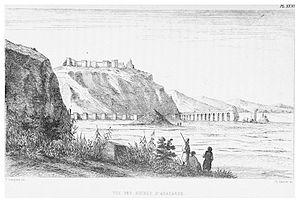
Anazarbe est une ancienne ville et forteresse de Cilicie, sur le fleuve Pyrame, aujourd'hui en Turquie. Nommée aussi Caesarea ad Anazarbus par les Romains,